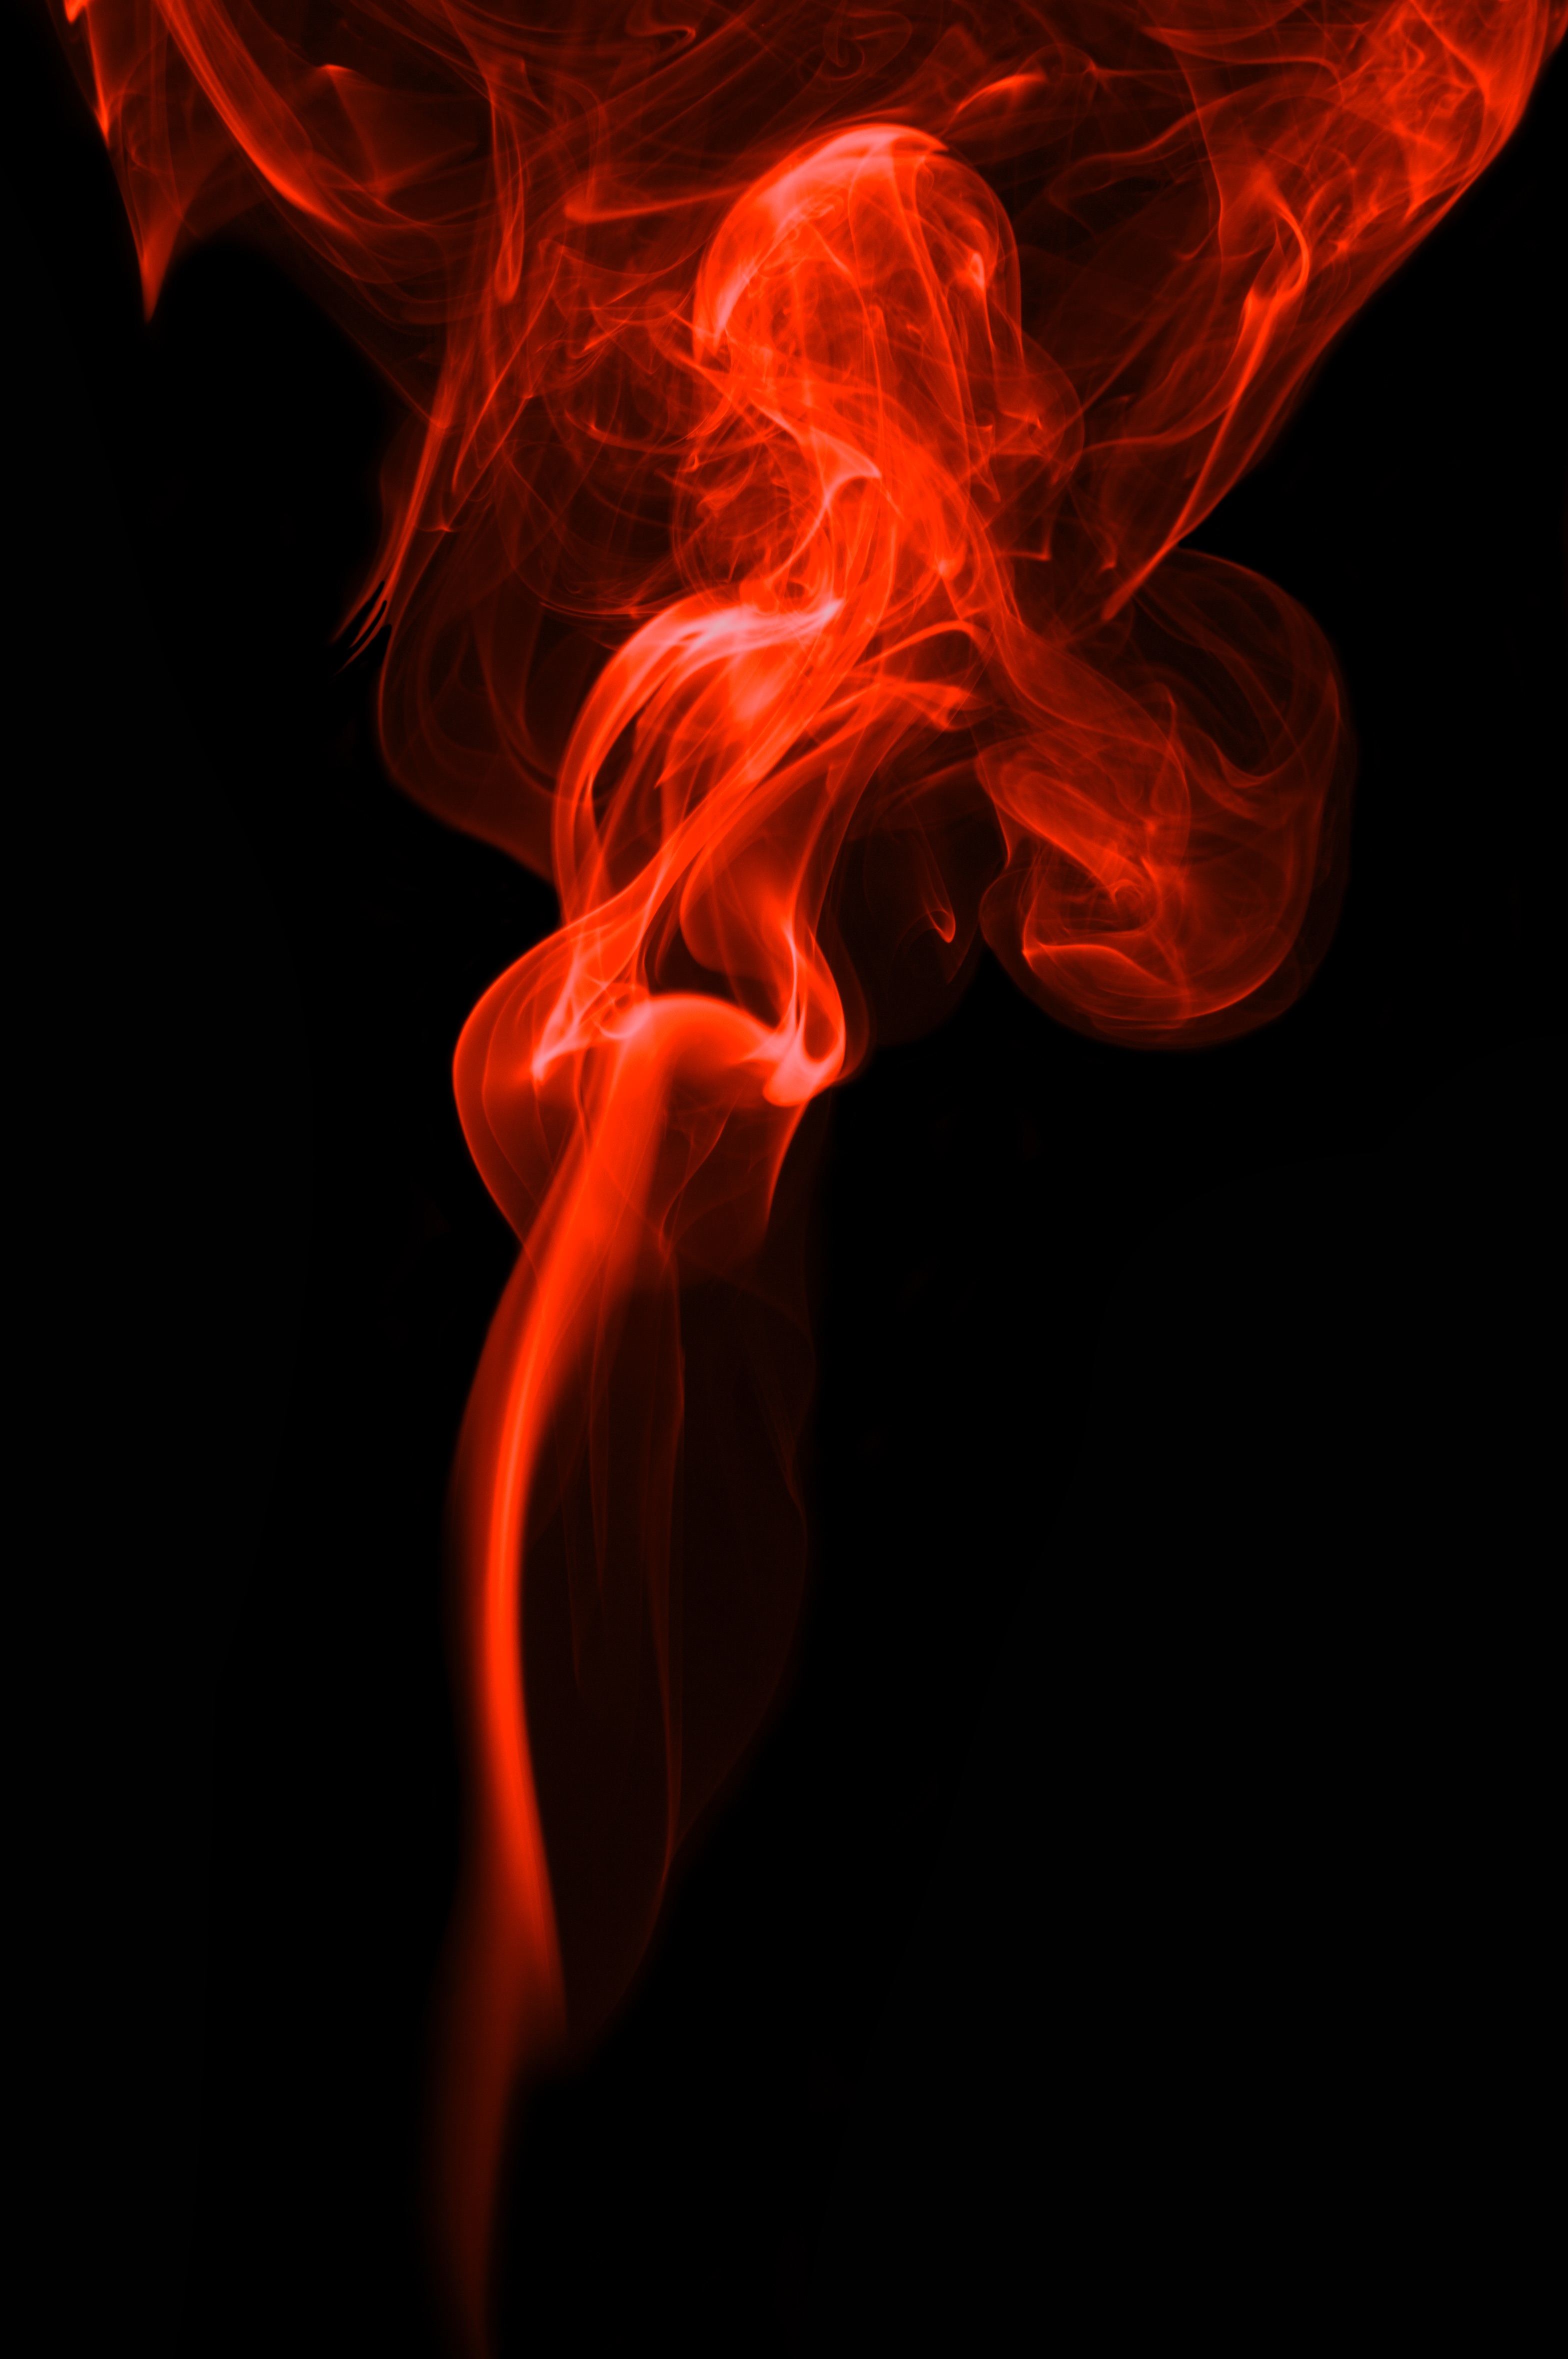
smoke, red, flame, fire, darkness, font, organ, geological phenomenon